Rancho Campo de los Franceses

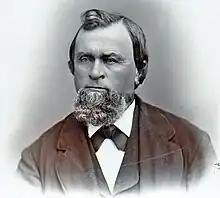
Carlos Maria Weber founded Stockton when he acquired and settled Rancho Campo de los Franceses

Rancho Campo de los Franceses was a Mexican land grant in present-day San Joaquin County, California given in 1844 by Governor Manuel Micheltorena to Guillermo Gulnac. "Campo de los Franceses” which in English means “French Camp” refers to French-Canadian fur trappers who wintered there. The grant included present-day French Camp and Stockton.